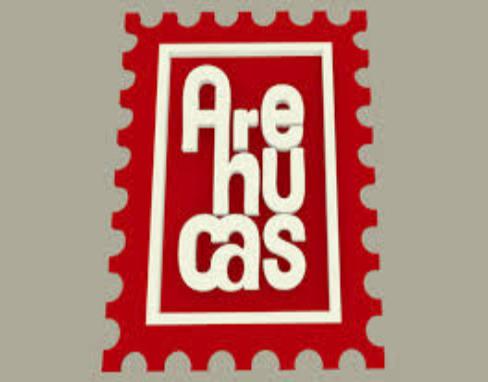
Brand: Arehucas
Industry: Food